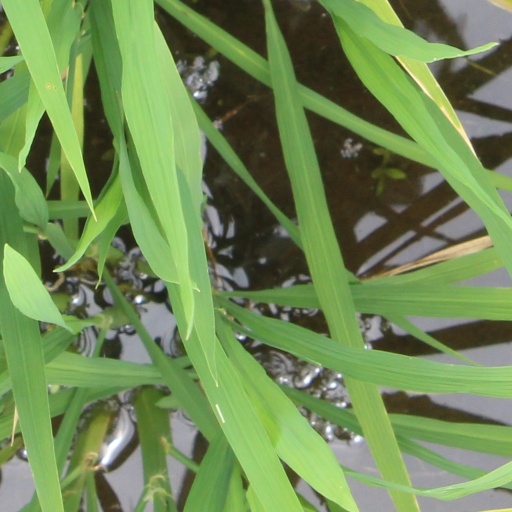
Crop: rice